Gurunagar

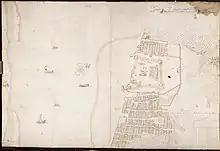
Old map of Jaffna, depicting the settlement of Gurunagar near the Jaffna fort.

The earliest settlers of Jaffna, were according to local legend, a musician and his kinsfolk. The surmised place they first settled is in the area surrounding Gurunagar and Colombuthurai. The Columbuthurai Commercial Harbor situated at Colombuthurai and the harbor known as ‘"Aluppanthy"’ situated previously at the Gurunagar area seem as its evidences.